Luck by Chance

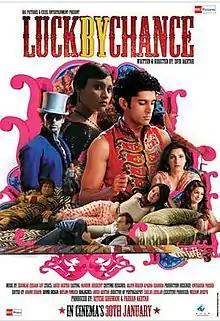
Theatrical release poster

Luck by Chance is a 2009 Indian Hindi-language drama film written and directed by Zoya Akhtar in her directorial debut, and produced by Farhan Akhtar and Ritesh Sidhwani under Excel Entertainment. The film stars Farhan Akhtar and Konkana Sen Sharma in lead roles, with Rishi Kapoor, Dimple Kapadia, Juhi Chawla, Sanjay Kapoor, Isha Sharvani, Alyy Khan, and Sheeba Chaddha in supporting roles. Hrithik Roshan appears in an extended cameo, while numerous industry figures—Shah Rukh Khan, Aamir Khan, Abhishek Bachchan, Akshaye Khanna, Kareena Kapoor, Rani Mukerji, Karan Johar, Manish Malhotra, Ranbir Kapoor, John Abraham, Vivek Oberoi, Rajkumar Hirani, Boman Irani, and Anurag Kashyap—feature as themselves in guest appearances. The narrative follows Vikram, a struggling actor who arrives in Mumbai to pursue a film career, navigating fame, ambition, and strained personal relationships as he rises to stardom.